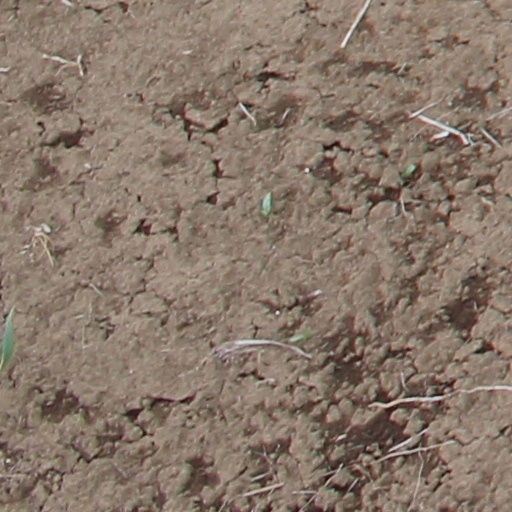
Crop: wheat